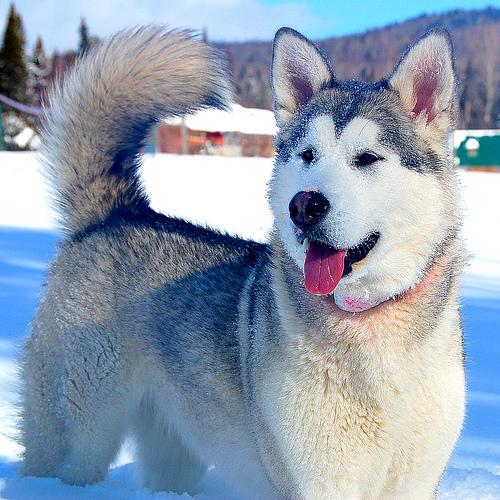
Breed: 1324-n000004-malamute